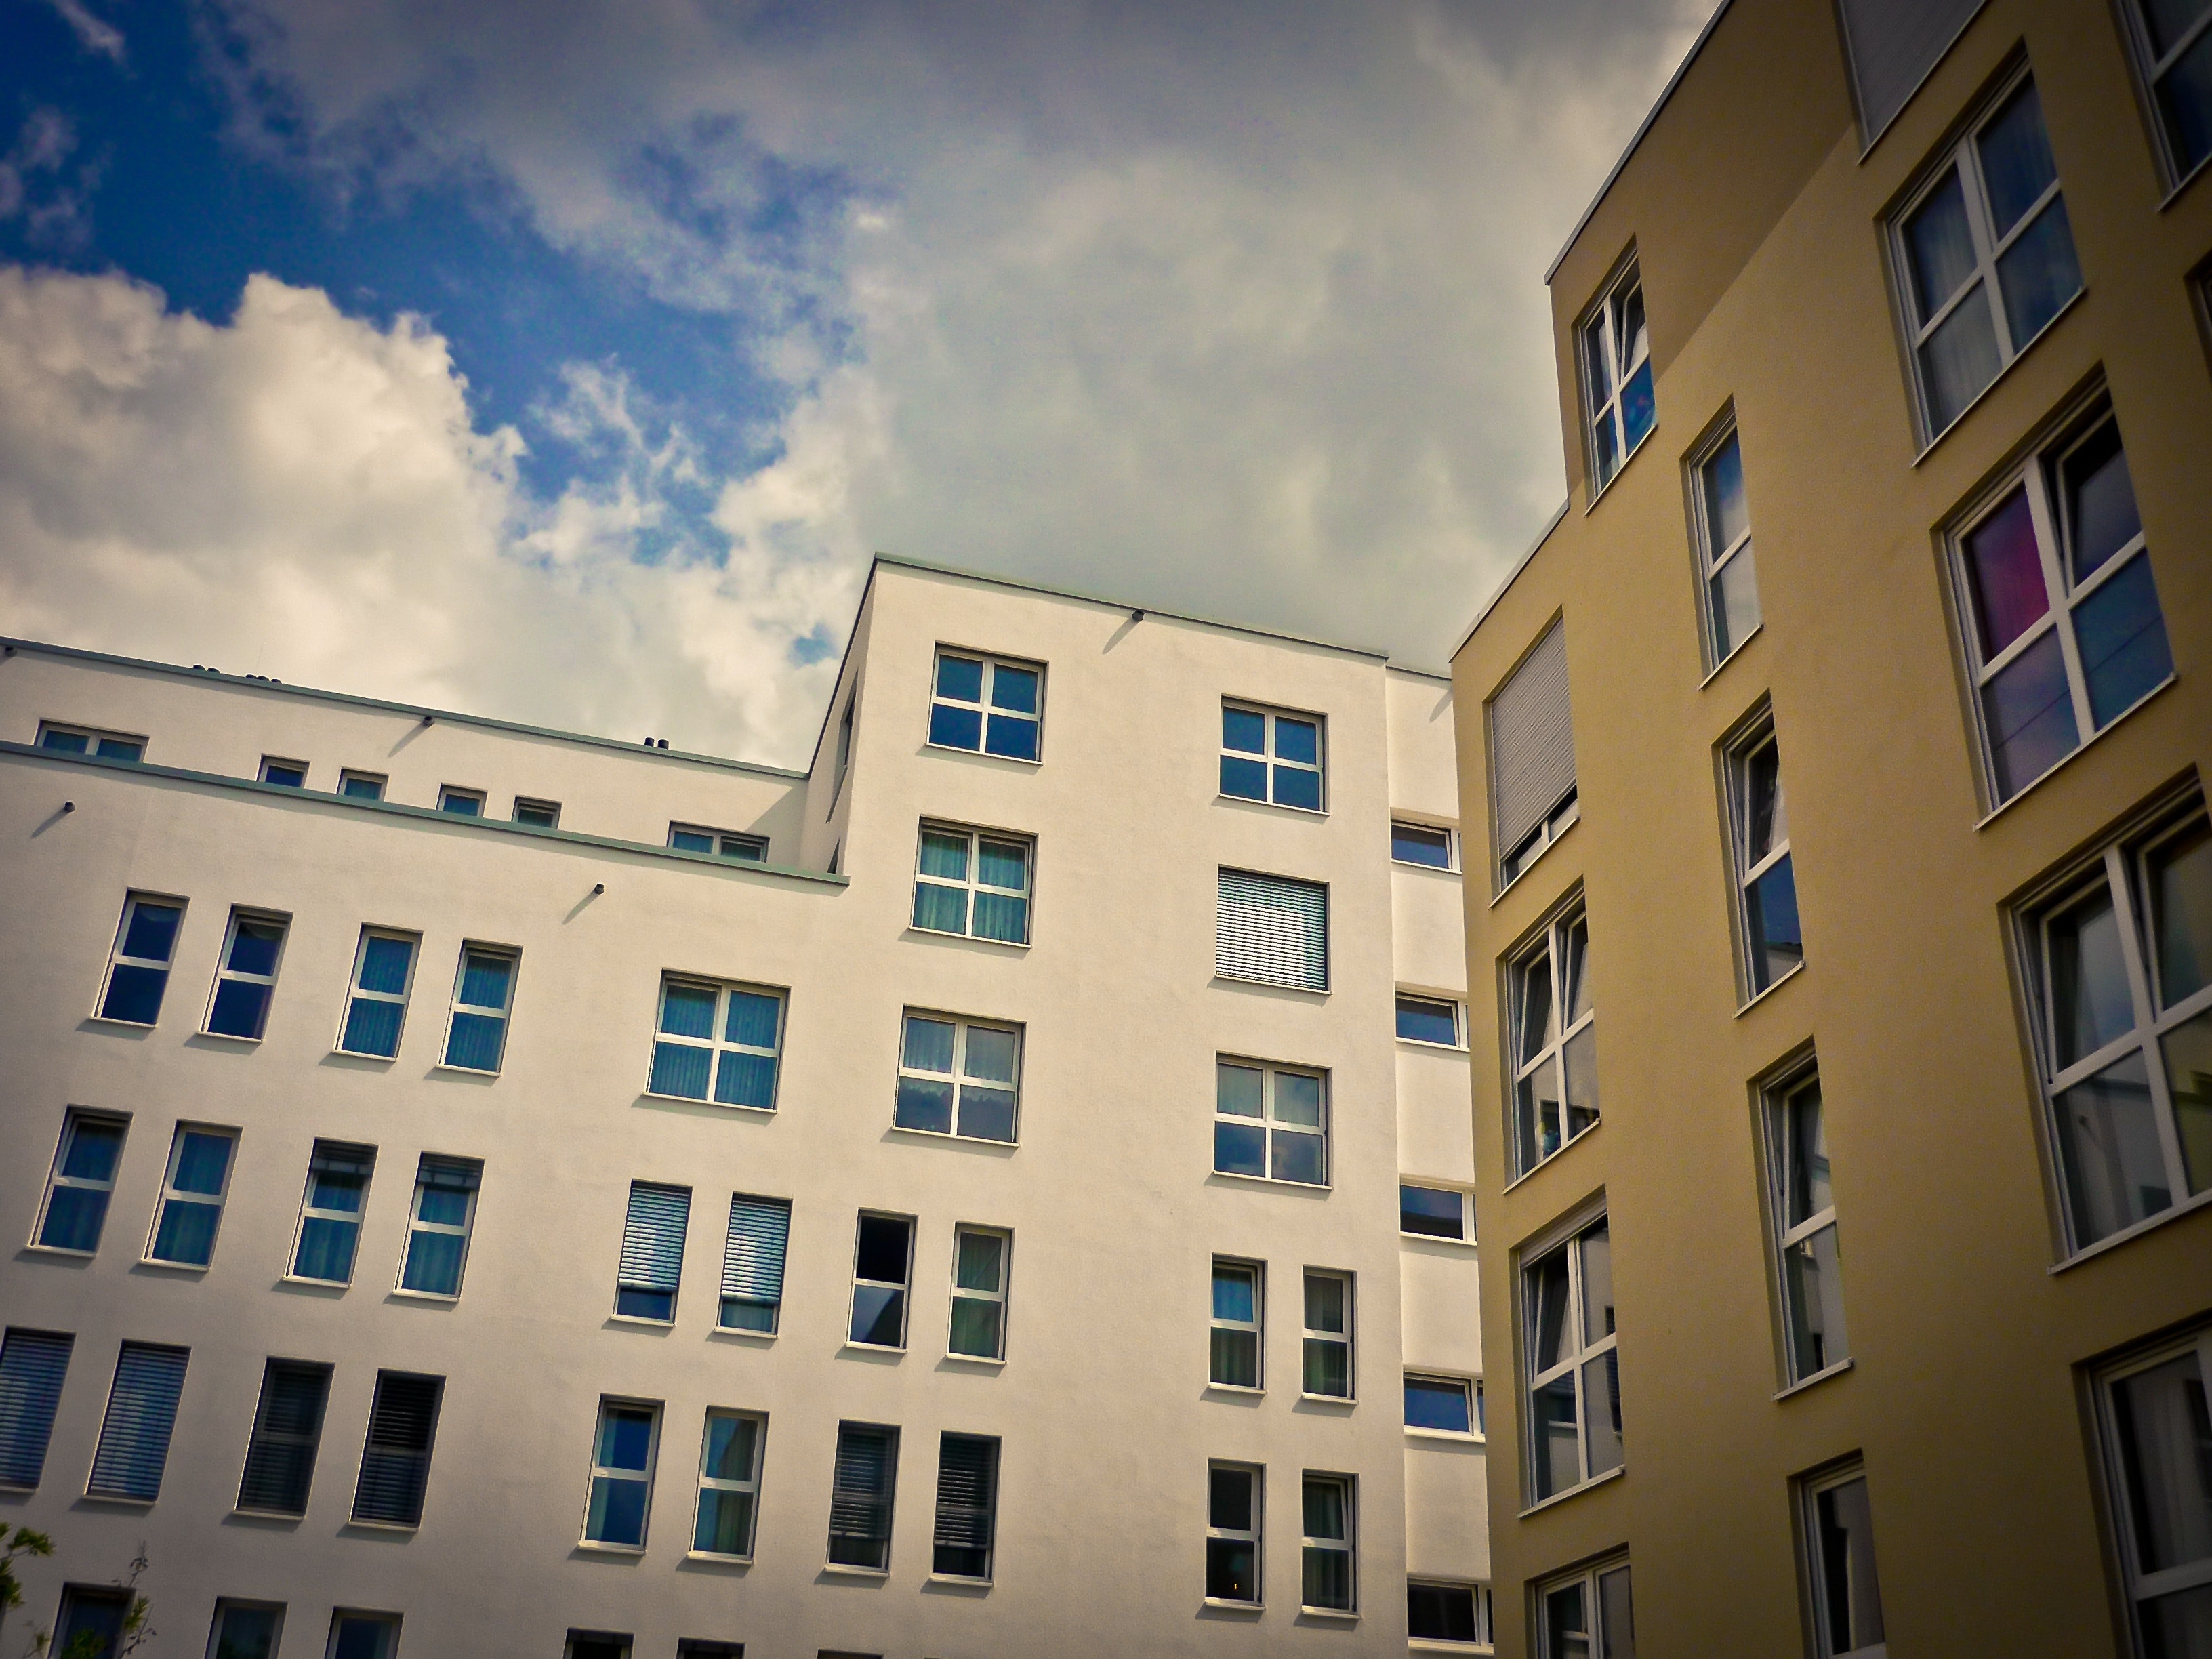
sky, daytime, building, blue, architecture, apartment, property, neighbourhood, urban area, facade, human settlement, residential area, condominium, tower block, cloud, city, mixed use, real estate, metropolitan area, urban design, house, room, window, Material property, home, metropolis, symmetry, square, commercial building